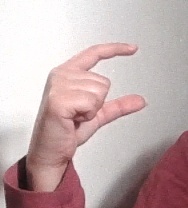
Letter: dal